Columbian Harmony Cemetery

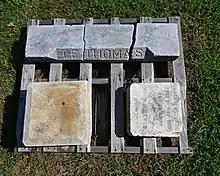
Retrieved headstones from Columbian Harmony Cemetery, seen in August 2021

The relocation agreement did not cover the existing memorials and monuments. According to the Maryland Historical Trust, none of the original grave markers were retained. Furthermore, most of the remains at Columbian Harmony Cemetery were transferred and reburied without identifying which person was being reburied. Grave markers were sold as scrap.